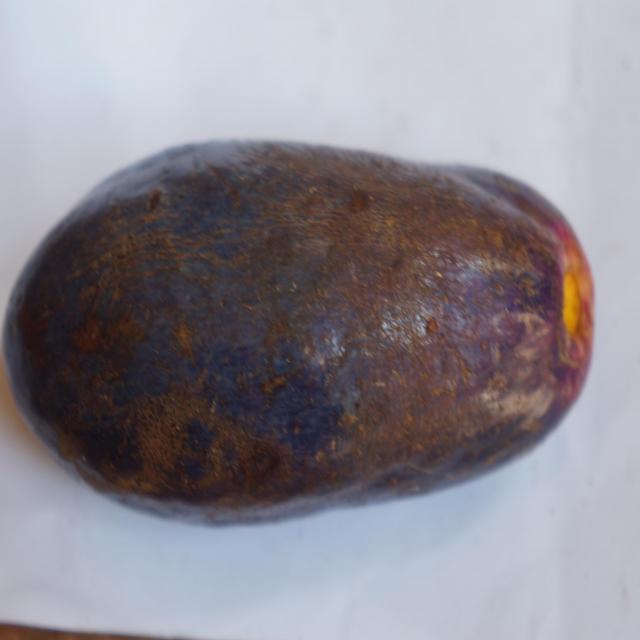
Plum grade: unaffected